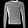
Label: Pullover